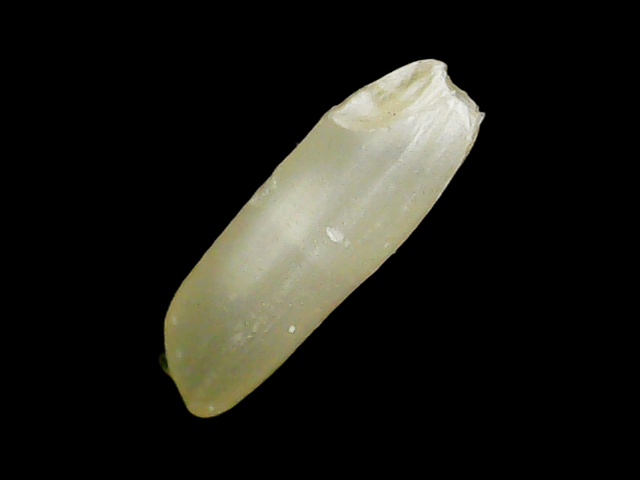
Rice variety: Binadhan21